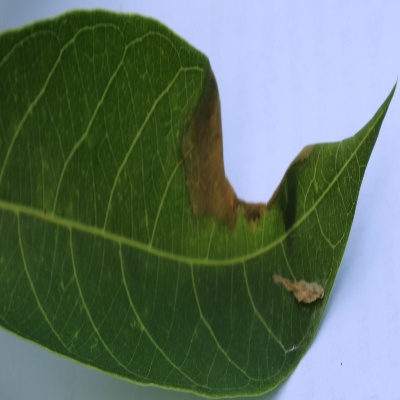
Crop: Cassava
Condition: bacterial blight